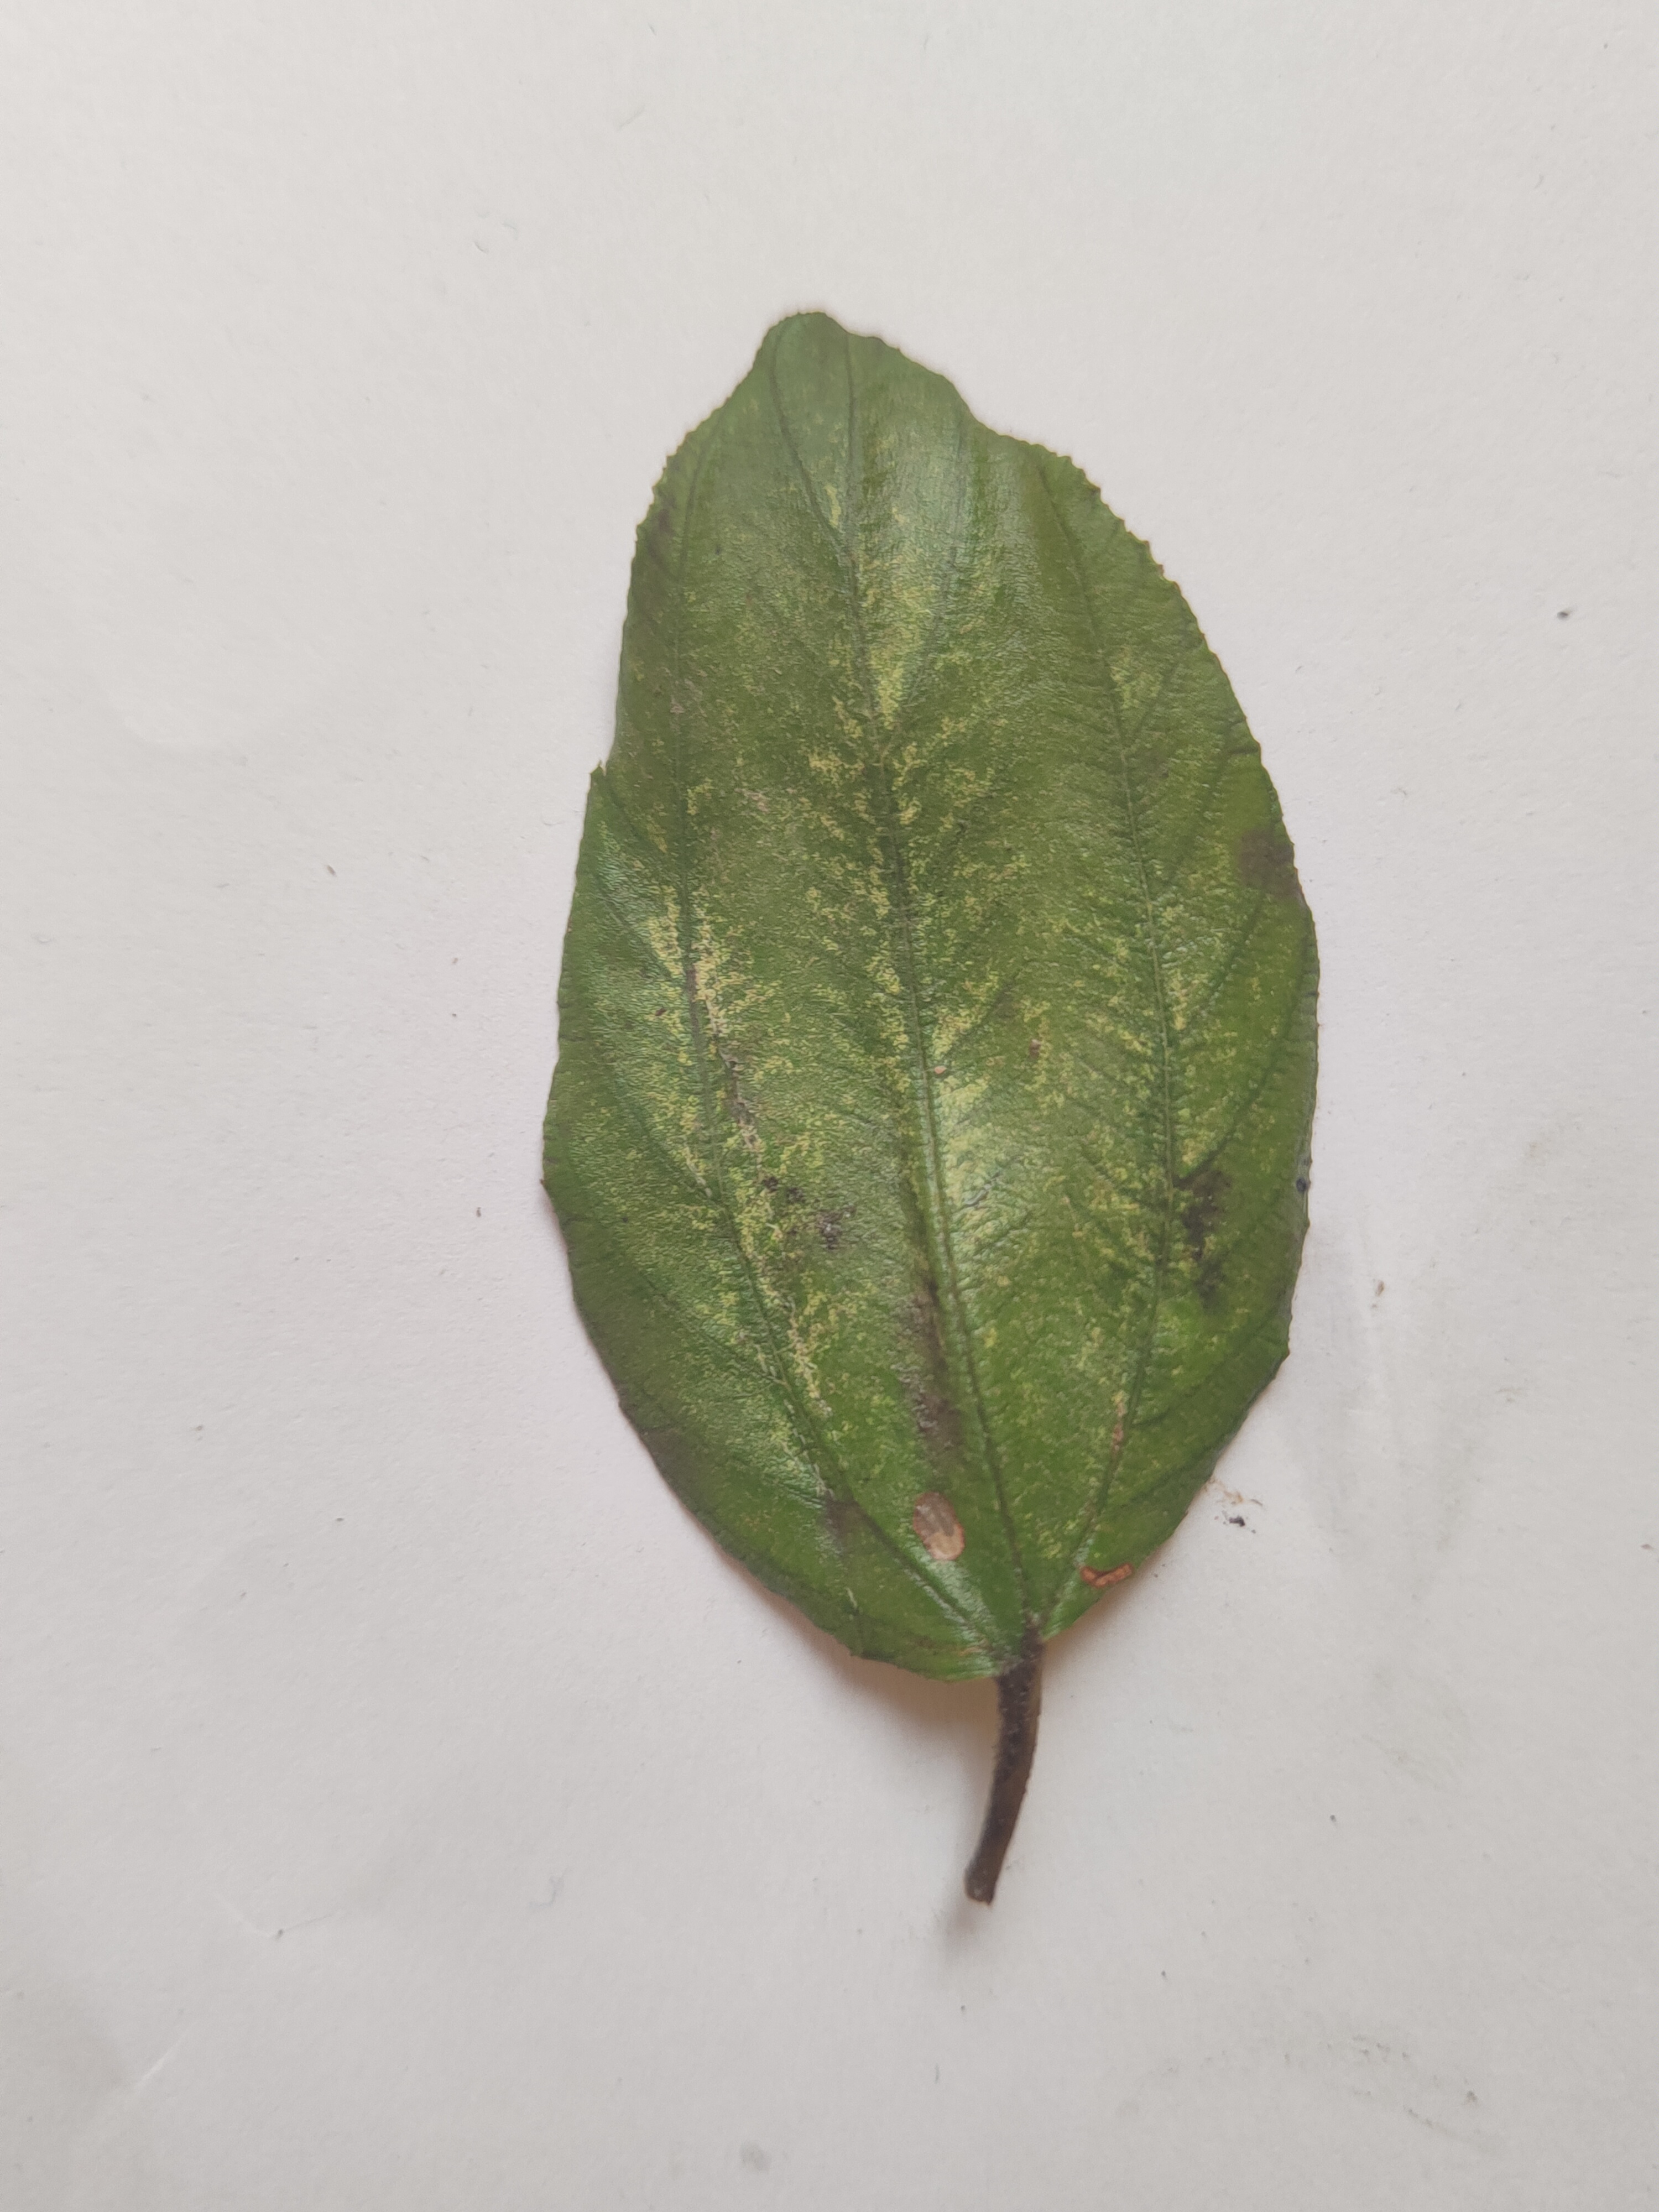
Leaf variety: Plum